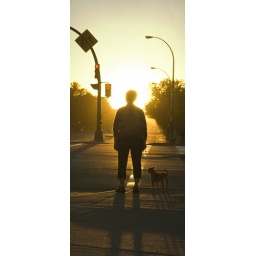
A girl in the golden hour.